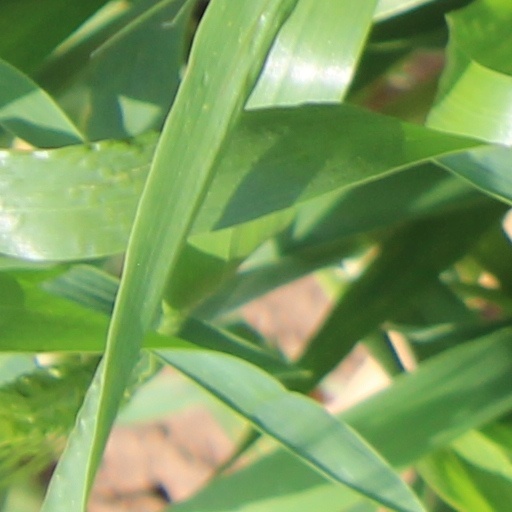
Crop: wheat